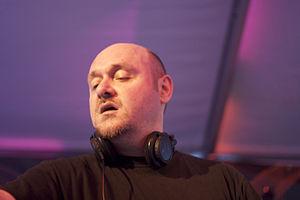
Kirk Degiorgio est un producteur anglais de musique électronique, également connu sous les noms de As One, Blue Binary, Elegy, Esoterik, Family Values, Future/Past et Offworld. Relativement méconnu, Kirk Degiorgio est l'un des plus grands représentants de l'intelligent dance music, mêlant à la musique électronique ses premiers amours que sont le P-Funk, Motown, le hip-hop originel, la techno de Détroit et le label Blue Note.